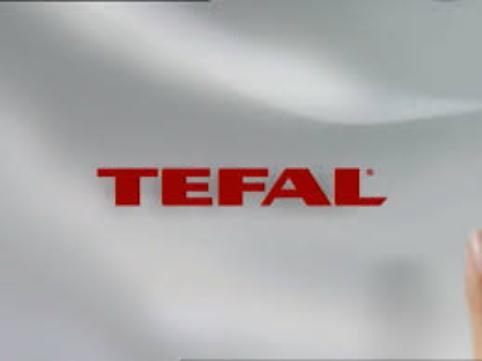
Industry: Necessities